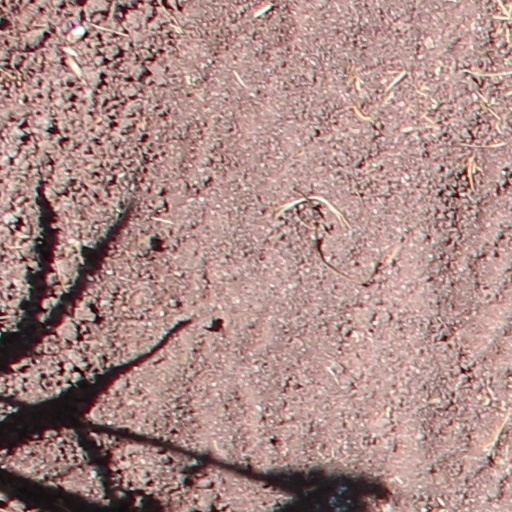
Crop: wheat